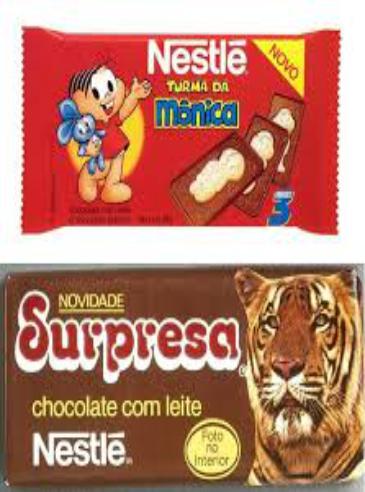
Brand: Chocolate Surpresa
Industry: Food